Lunar Roving Vehicle

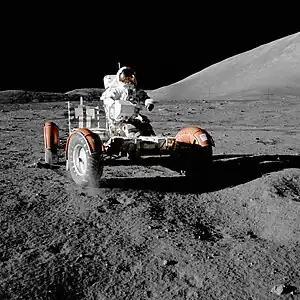
Eugene Cernan test drives the Apollo 17 lunar rover shortly after unloading it from the LM "Challenger"

The Apollo Lunar Roving Vehicle is a battery electric vehicle designed to operate in the low-gravity vacuum of the Moon and to be capable of traversing the lunar surface, allowing the Apollo astronauts to extend the range of their surface extravehicular activities. Three LRVs were used on the Moon: one on Apollo 15 by astronauts David Scott and Jim Irwin, one on Apollo 16 by John Young and Charles Duke, and one on Apollo 17 by Eugene Cernan and Harrison Schmitt. The mission commander served as the driver, occupying the left-hand seat of each LRV. Features are available in papers by Morea, Baker, and Kudish.